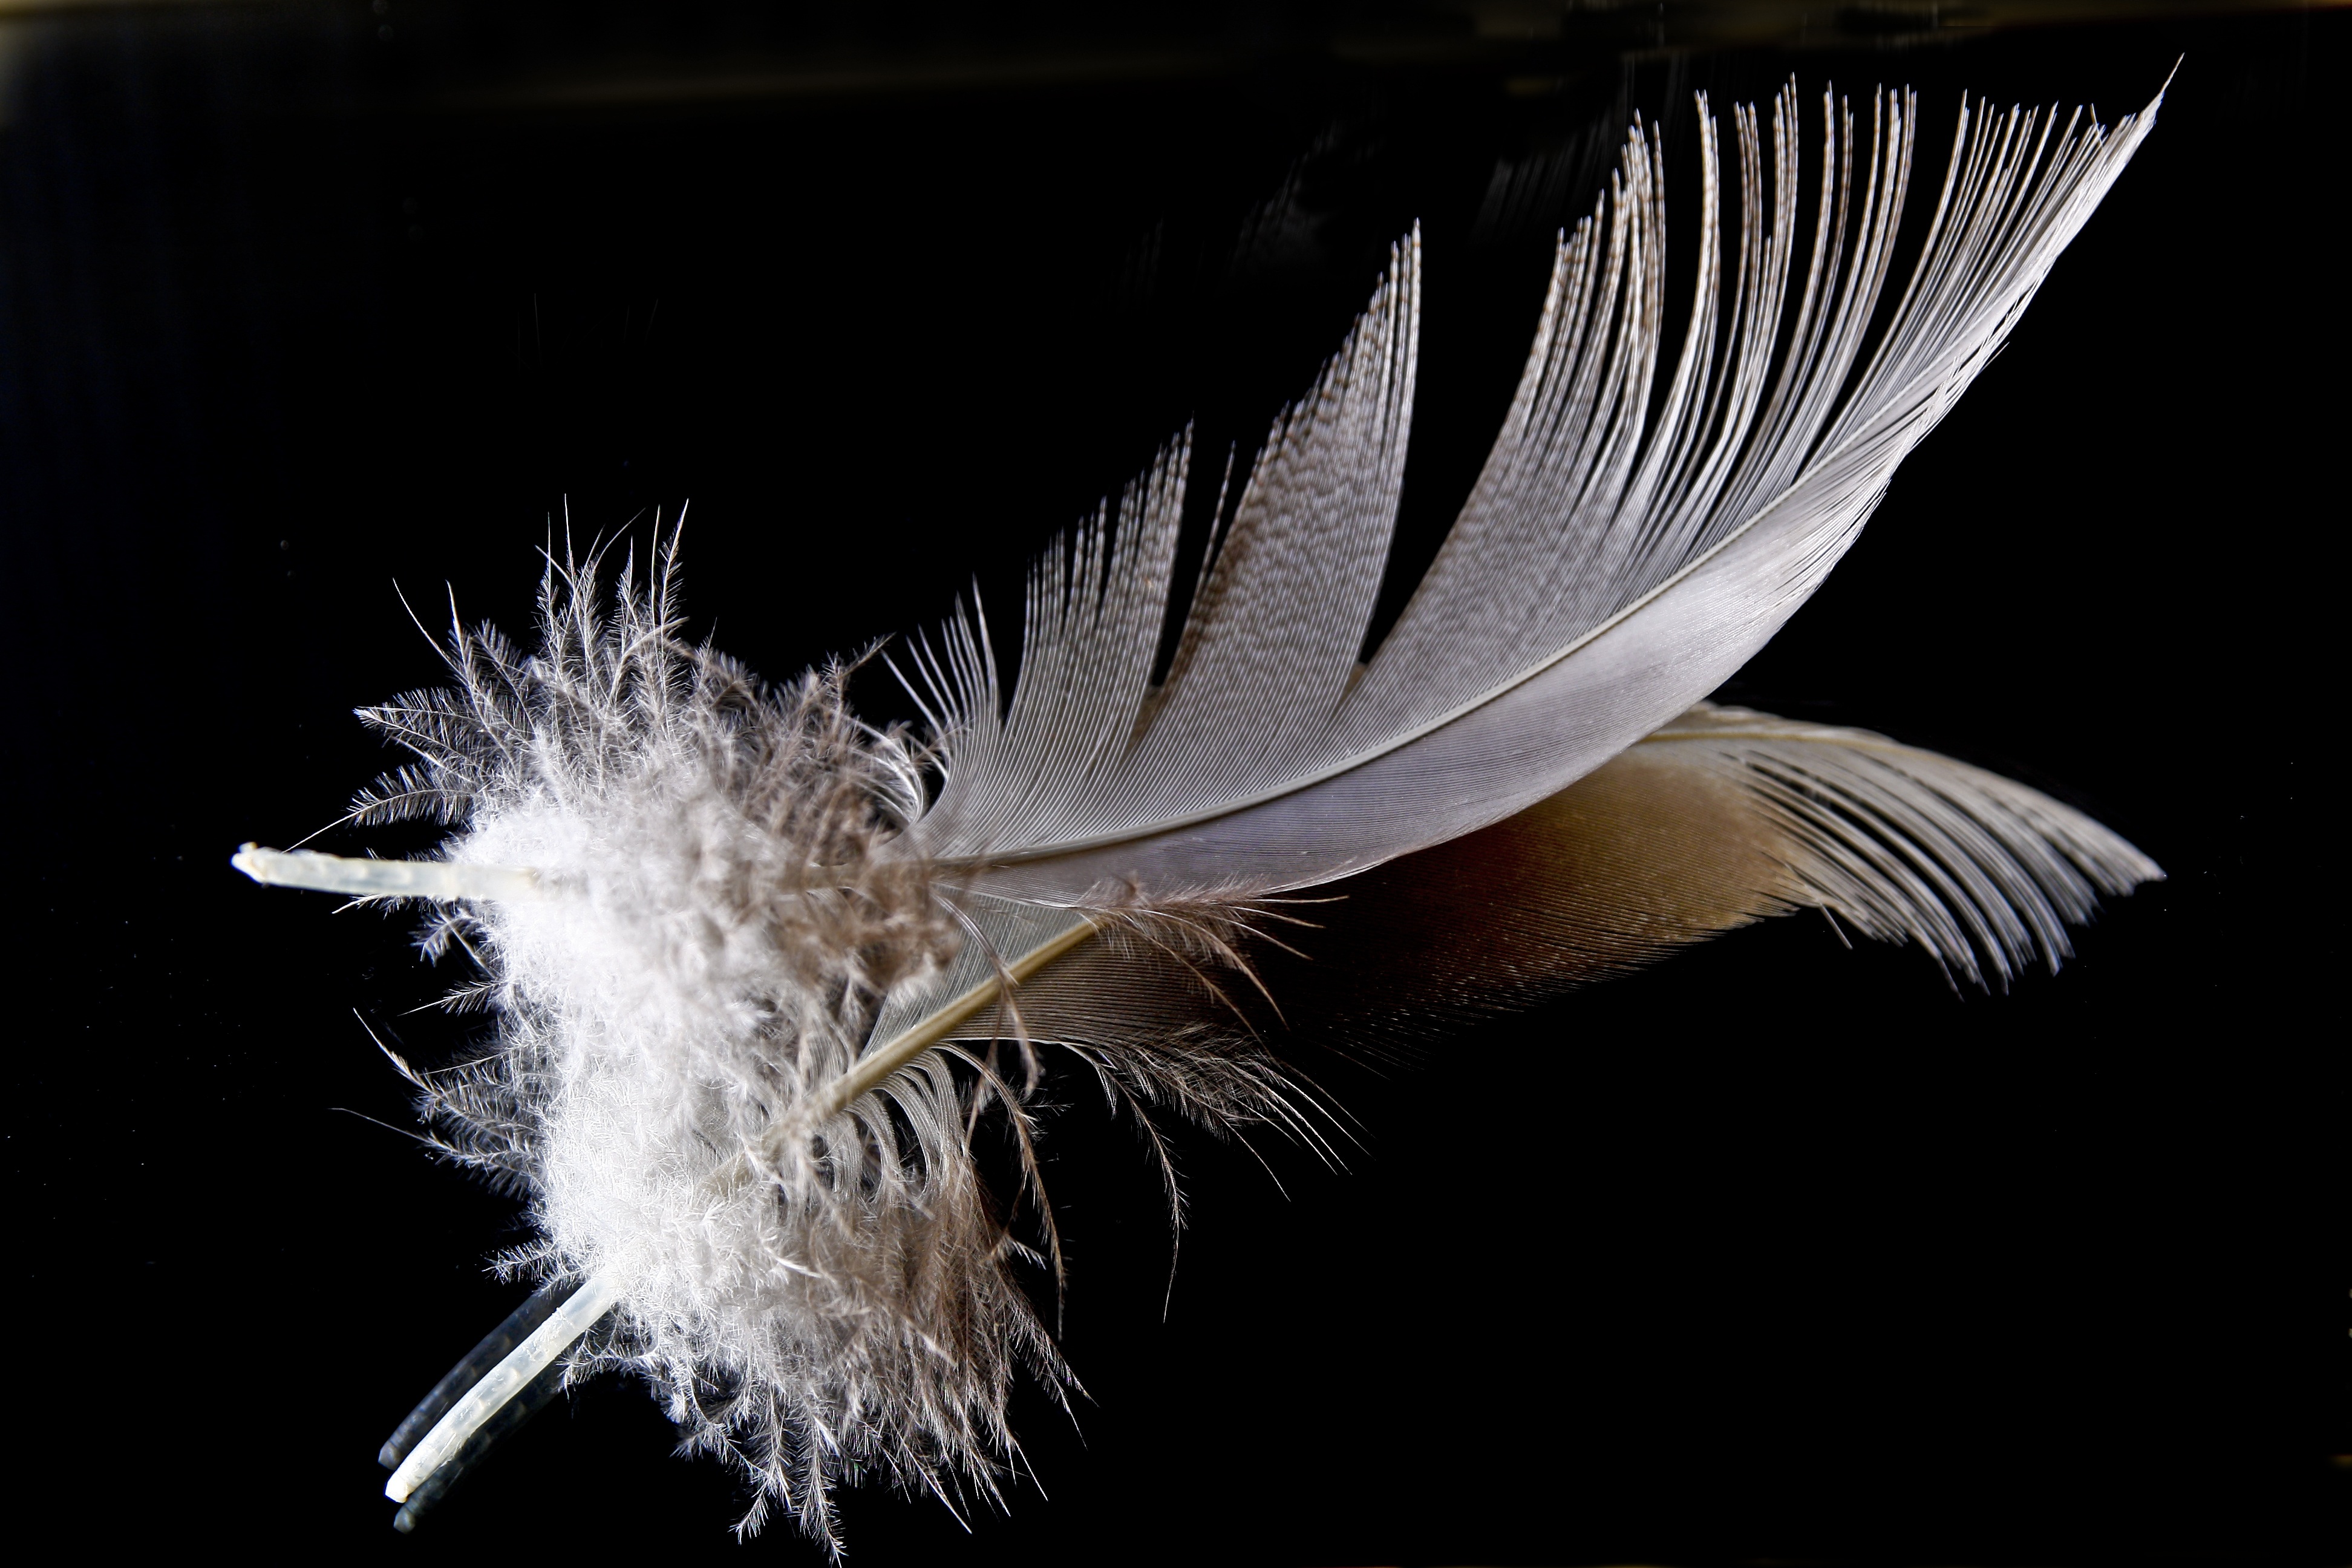
bird, wing, white, photography, flower, spring, fluffy, fish, feather, plumage, close up, down, spring dress, mirroring, filigree, macro photography, slightly, fashion accessory